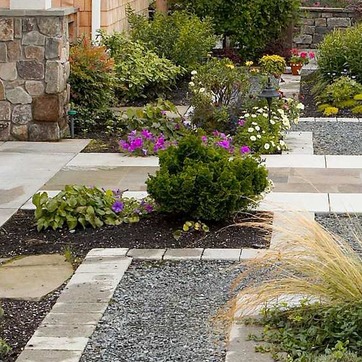
Material: foliage